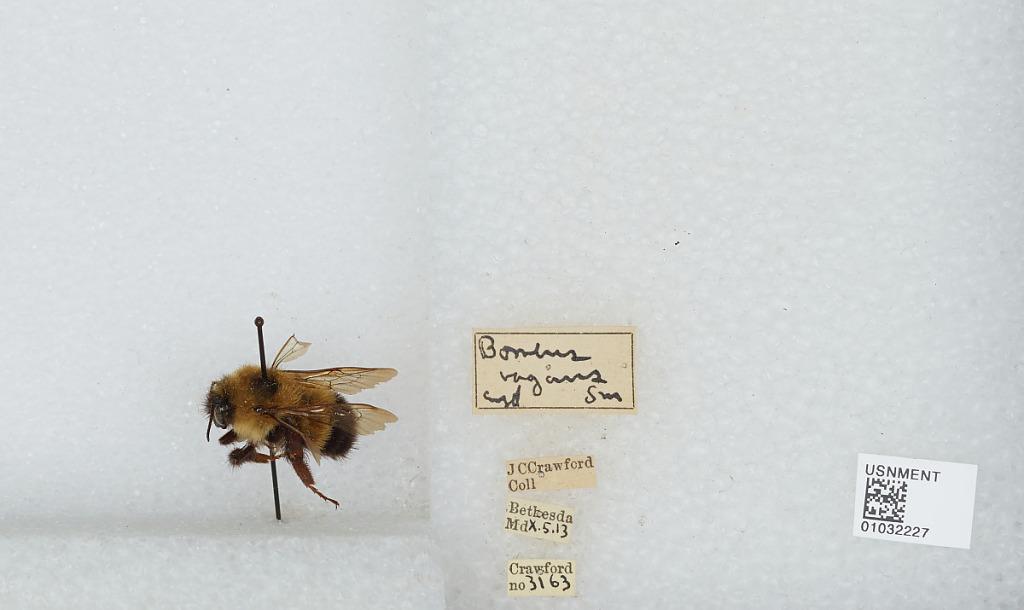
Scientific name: Bombus (Pyrobombus) vagans vagans Smith
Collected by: J. Crawford
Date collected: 1913-10-5
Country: United States
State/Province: Maryland
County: Montgomery
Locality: Bethesda
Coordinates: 38.9847, -77.1131